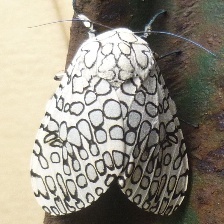
Species: GIANT LEOPARD MOTH